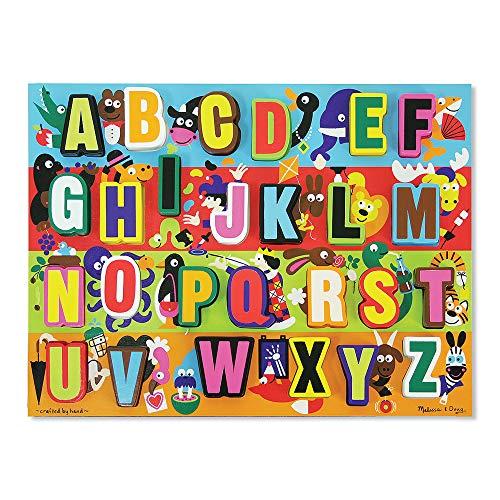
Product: Melissa & Doug Jumbo ABC Wooden Chunky Puzzle (26 pcs)
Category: Toys & Games | Puzzles | Jigsaw Puzzles
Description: Extra thick wooden chunky puzzle.
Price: $13.46
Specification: ProductDimensions:12.8x1x15.7inches|ItemWeight:2.82pounds|ShippingWeight:2.9pounds(Viewshippingratesandpolicies)|DomesticShipping:ItemcanbeshippedwithinU.S.|InternationalShipping:ThisitemcanbeshippedtoselectcountriesoutsideoftheU.S.LearnMore|ASIN:B000F49UY8|Itemmodelnumber:3833|Manufacturerrecommendedage:36months-5years